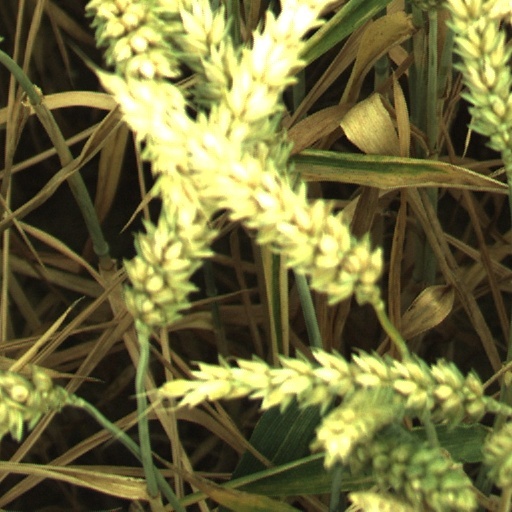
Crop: wheat